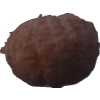
Label: orange_peeled